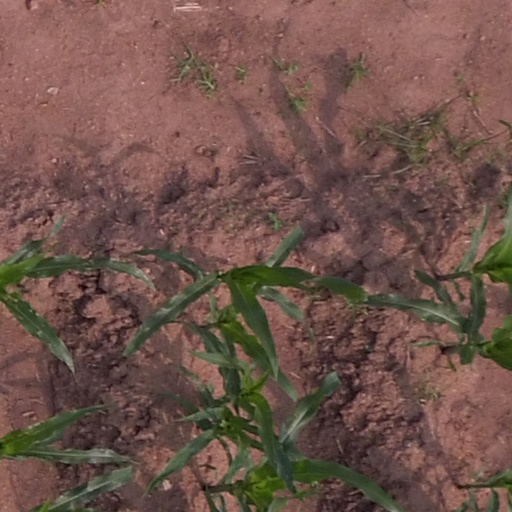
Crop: maize; corn